Josiah Symon

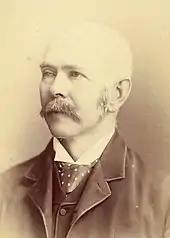
Undated photo

Symon stood for election to the Australian Senate at the 1901 election for the Free Trade Party, and was placed first overall by the voters of South Australia. He was made leader of the opposition in the Senate, and was a leader within the Free Trade Party on tariff policy. After being elected to the Parliament, he stood down from his position as a member of the council of the University of Adelaide, a position he had held since 1897. In 1902, he was involved as the defense council in the highly publicised murder of Bertha Schippan trial. At the 1903 election he again topped the poll for the Senate in South Australia. When the High Court of Australia was created in late 1903, Symon was mentioned in the press as a possible judge of the court, although ultimately he was not appointed. From August 1904 to July 1905 he was the Attorney-General of Australia in the Reid Ministry.